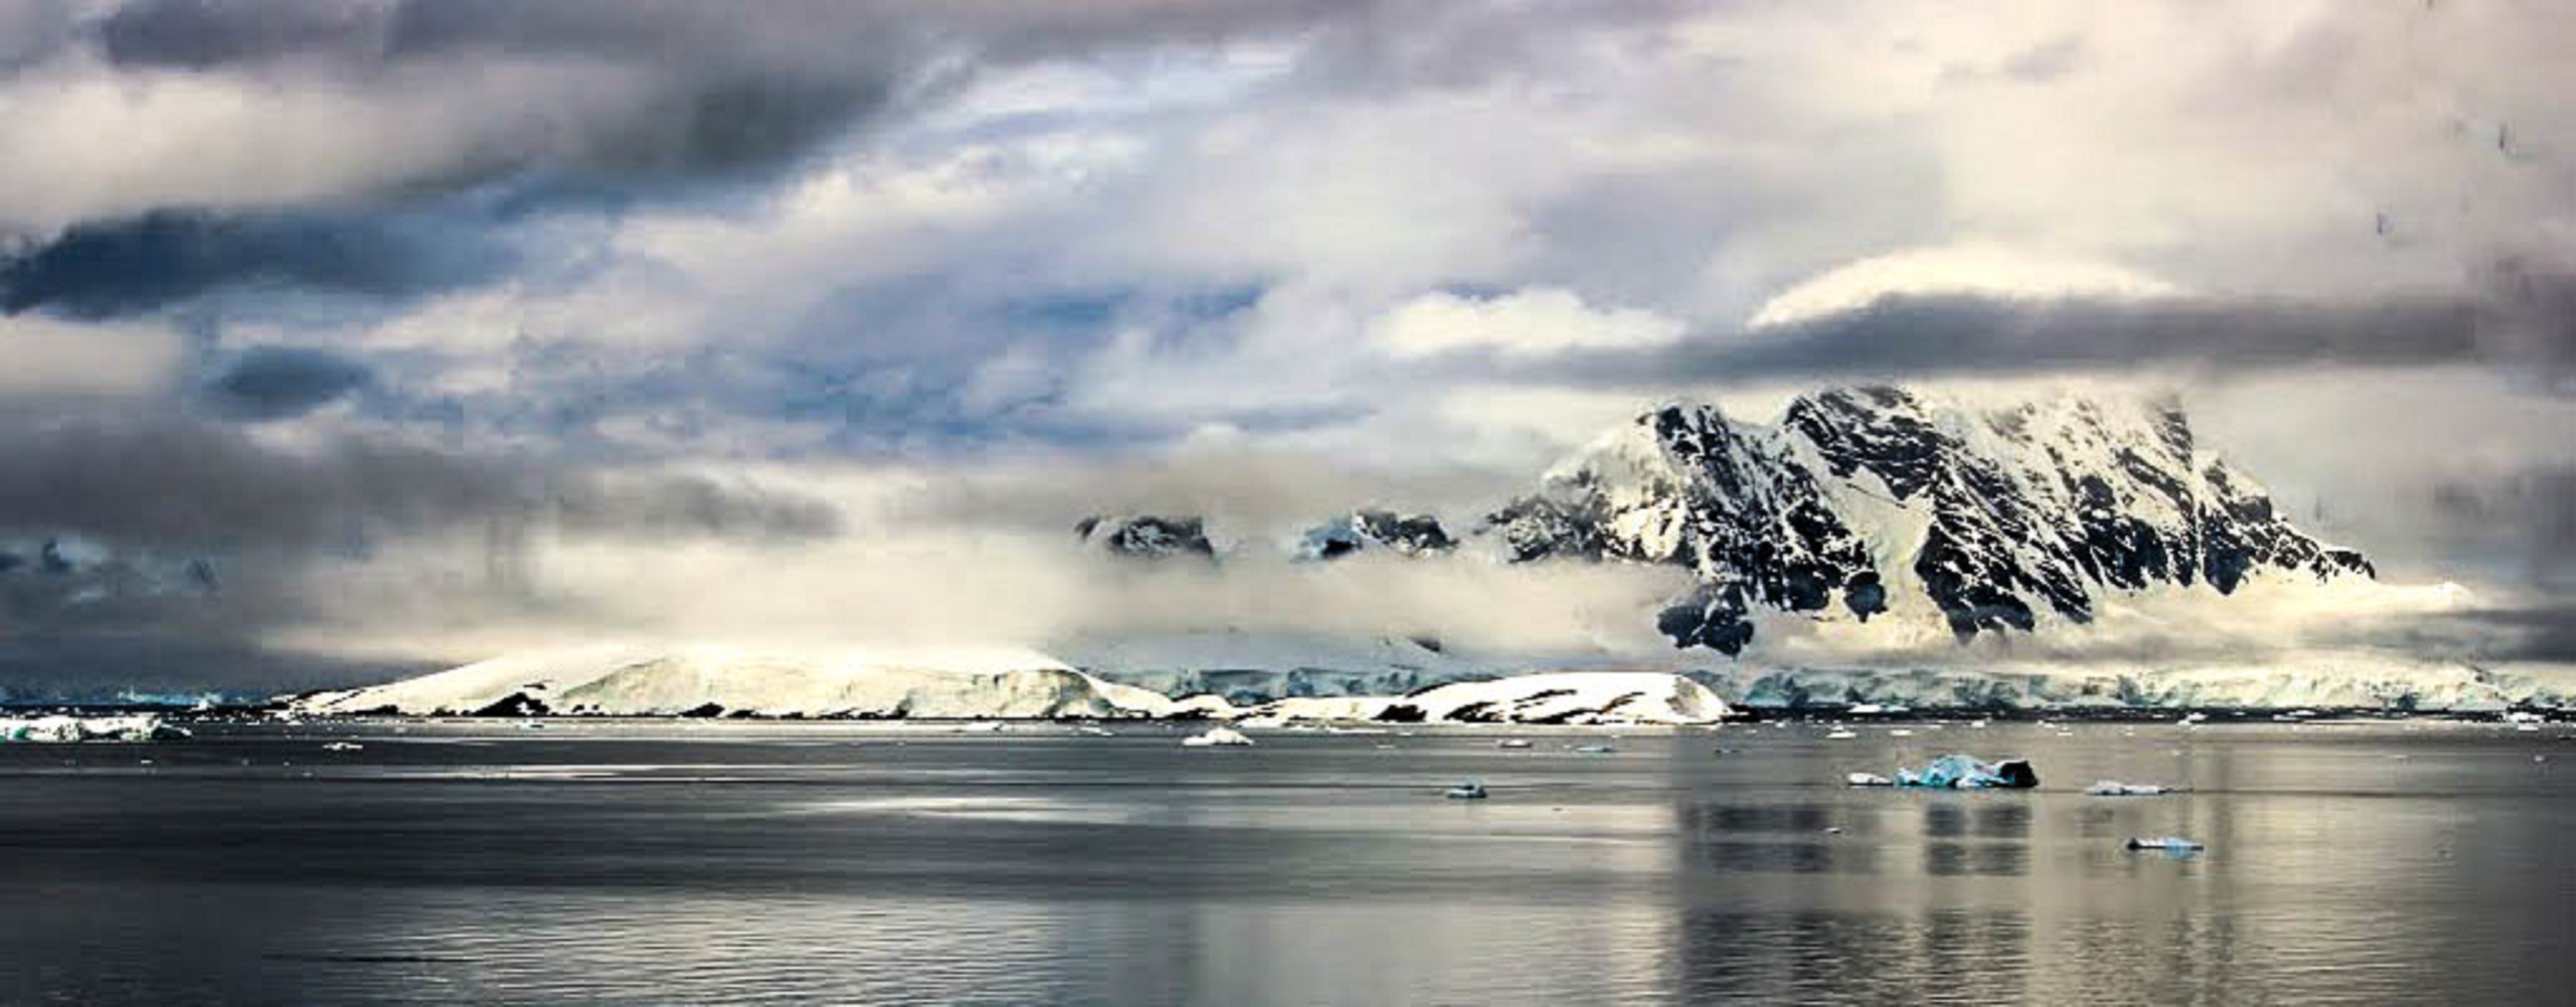
landscape, sea, coast, water, ocean, horizon, snow, cold, winter, cloud, sky, mist, morning, shore, wave, lake, ice, reflection, scenic, weather, bay, arctic, body of water, outside, clouds, antarctica, meteorological phenomenon, atmospheric phenomenon, wind wave, frigid, floating chunks, icecaps